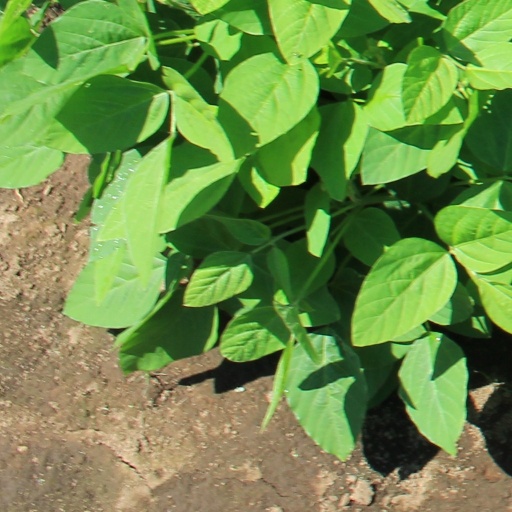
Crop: soybean